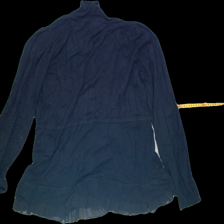
View: back
Type: Cardigan
Category: Ladies
Brand: Isolde
Colors: Black
Material: 76%viscose 24%nylon
Trend: No trend
Stains: Yes
Price range: <50
Recommended usage: Export